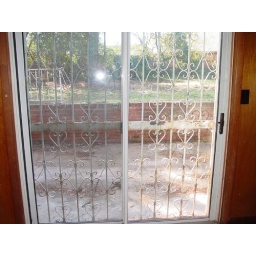
Sliding glass door in office